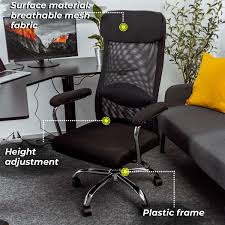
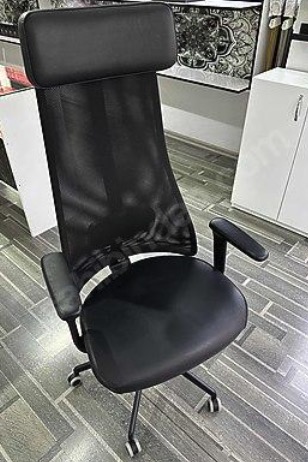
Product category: items_chair
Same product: no